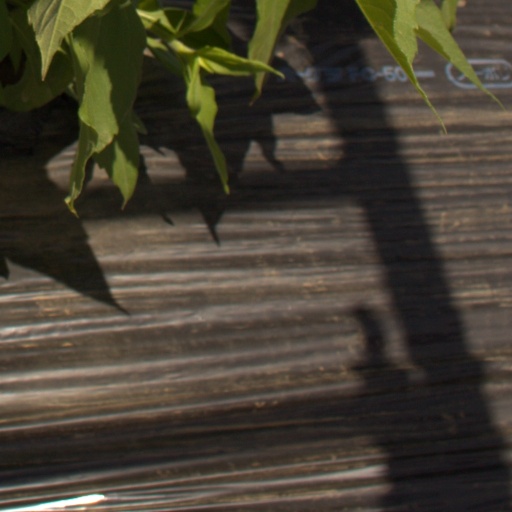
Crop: Jerusalem artichoke